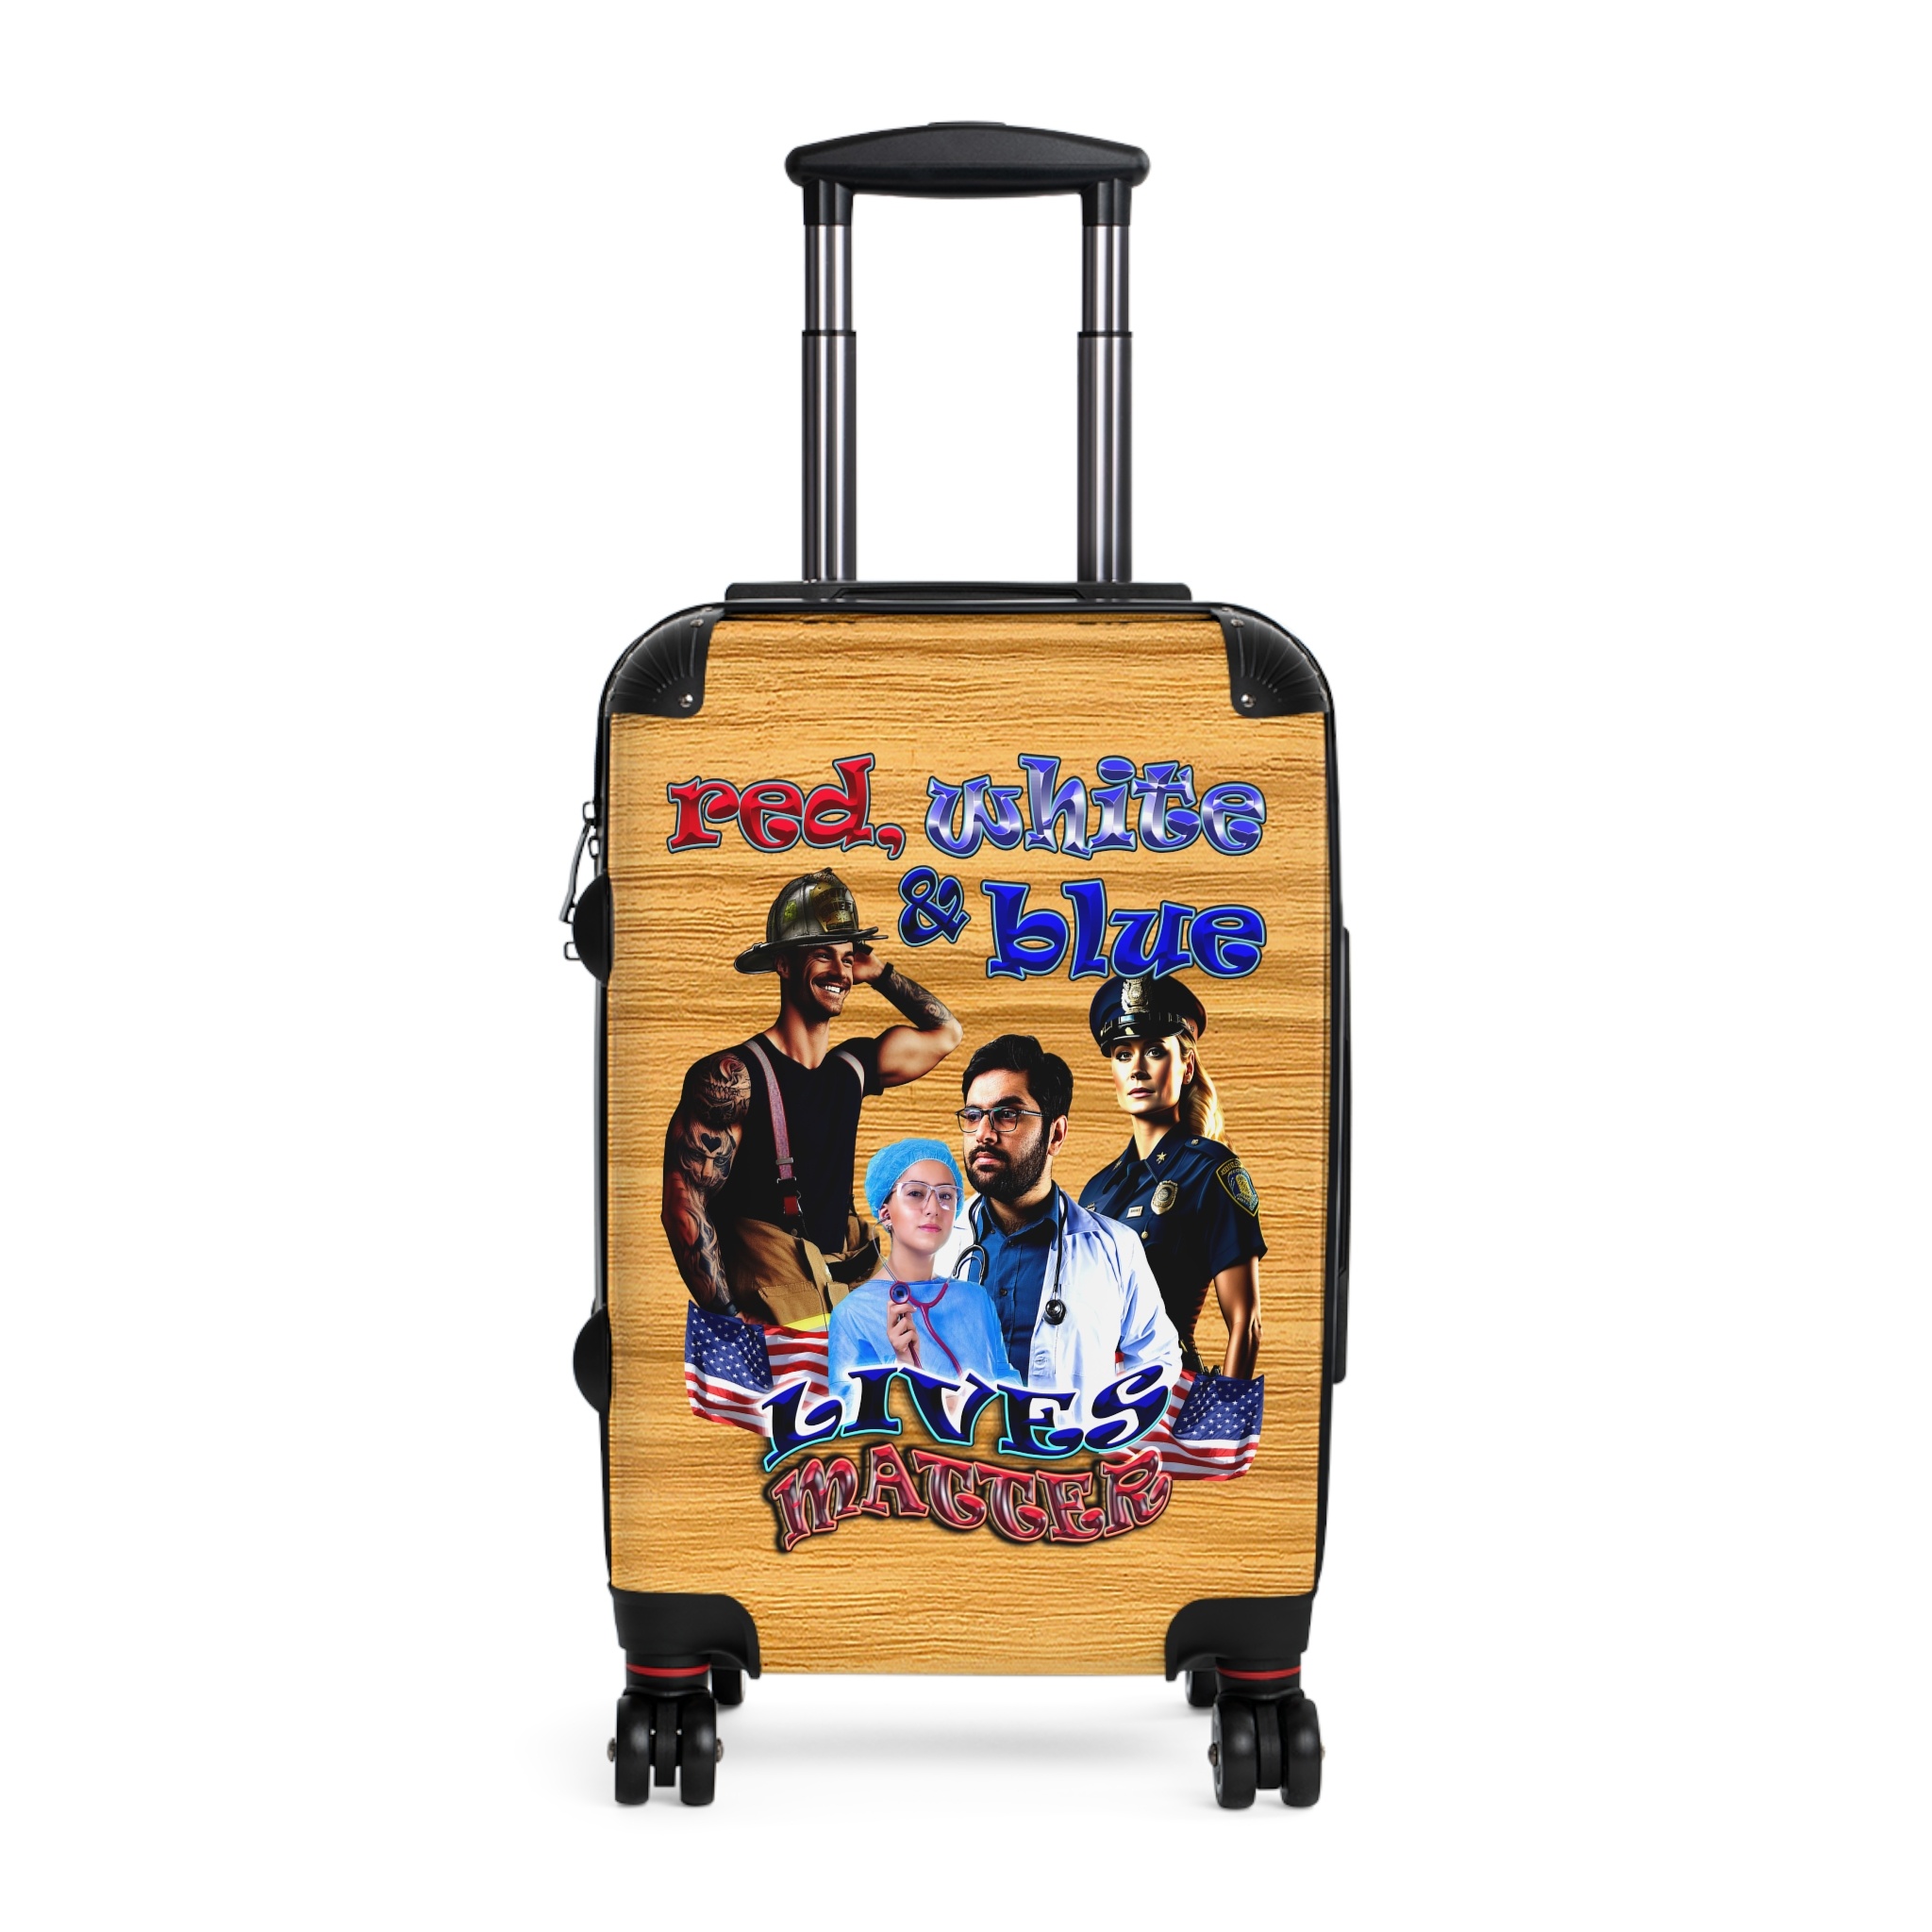
rw&b lives matter - suitcase (butterscotch wood finish)
Elevate your travel experience with this stylish suitcase, designed for wanderers and adventurers alike. Its vibrant colors will stand out in any airport, adding a burst of personality to your journey. This suitcase combines functionality with flair, featuring durable materials to withstand the rigors of travel while ensuring your essentials are kept safe. Ideal for frequent travelers, vacationers, or anyone with a passion for exploration, this suitcase makes a perfect gift for holidays such as Christmas, birthdays, or graduation. Unleash your adventurous spirit with a suitcase that reflects your unique style! Product features - Inner pockets for easy organization of smaller items - Vibrant colors with crisp, bright designs - Durable and lightweight polycarbonate front; ABS back for impact resistance - Extended storage option for extra packing space - Built-in lock for enhanced security Care instructions - Gently wipe it down with a soft, clean, dry cloth if it becomes dirty. Ensure to avoid abrasive materials or harsh cleaners that could damage the surface. For deeper cleans, a mild soap and water solution can be applied sparingly, followed by a thorough drying to prevent water spots
Brand: Printify
Category: Luggage & Bags > Suitcases > Carry-On Suitcases